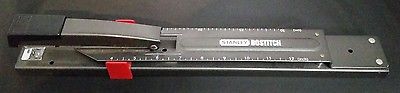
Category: stapler